Orléans

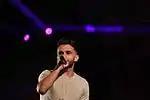

Orléans is an autoroute intersection: the A10 (linking Paris to Bordeaux) links to the commune outskirts, and A71 (whose bridge over the Loire is outside the commune limits) begins here, heading for the Mediterranean via Clermont-Ferrand (where it becomes the A75).